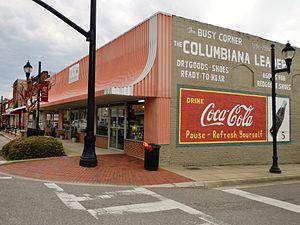
La ville de Columbiana est le chef-lieu du comté de Shelby, dans l'État de l'Alabama, aux États-Unis. Au recensement de 2010, sa population était de 4 197 habitants.